Amy Coney Barrett Supreme Court nomination

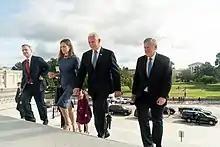
Amy Coney Barrett arrives at the U.S. Capitol with Vice President Mike Pence to begin meeting with Mitch McConnell prior to the start of her confirmation, September 29, 2020

Following Trump's formal nomination of Barrett, Senate Judiciary Committee Chairman Lindsey Graham announced that committee hearings on the nomination would begin October 12. Once the committee hearings begin, the minority members will have a procedural right to delay the hearing by an additional seven days. Graham said on Fox News that more than half of the Supreme Court justices who have had hearings were done within 16 days or less. "We'll have a day of introduction. We'll have two days of questioning, Tuesday and Wednesday, and on the 15th we'll begin to markup, we'll hold it over for a week, and we'll report her nomination out of the committee on October 22." "Then it will be up to (Senate Majority Leader Mitch) McConnell as to what to do with the nomination once it comes out of committee," he said. Barrett's answers to the Senate's questionnaire as a nominee to the Supreme Court has been made available by the Senate.